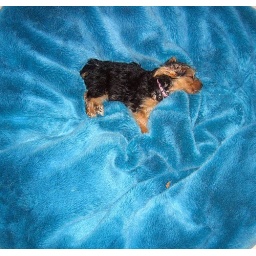
puppy in blue